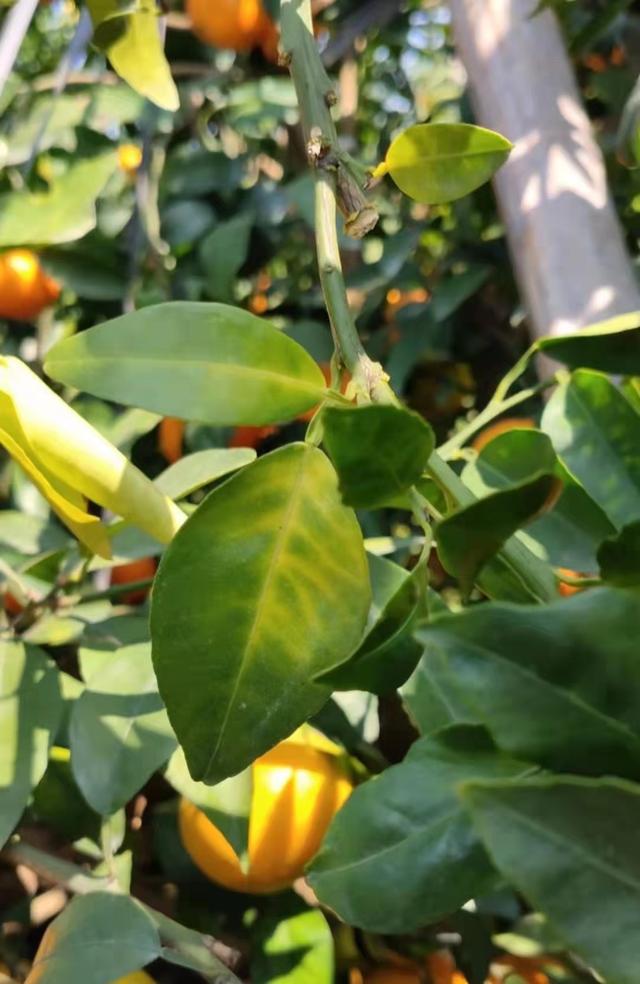
Plant: Citrus
Disease: citrus greening disease